The Clash

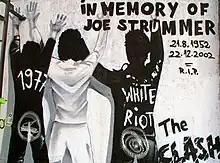
Graffiti in Rijeka, Croatia, commemorating Joe Strummer

In September 2009, Jones and Headon reunited to re-record the 1970s Clash B-side "Jail Guitar Doors" with Billy Bragg, who founded an eponymous charity that gives musical instruments and lessons to prison inmates. Simonon and Jones are featured on the title track of the Gorillaz album "Plastic Beach" (2010), marking the first time they had worked together in over twenty years. They later joined Gorillaz on their Escape to Plastic Beach Tour for the remainder of 2010.